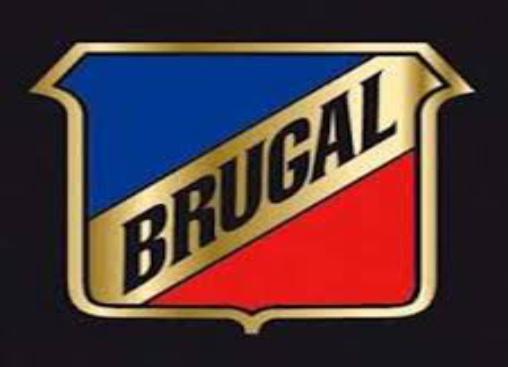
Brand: Brugal
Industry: Food